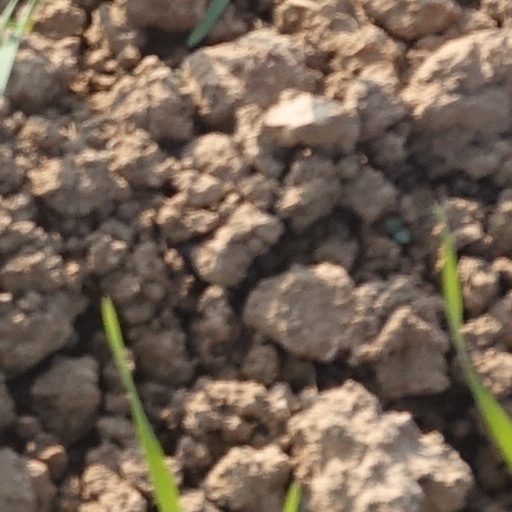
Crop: wheat